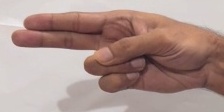
ASL sign: H